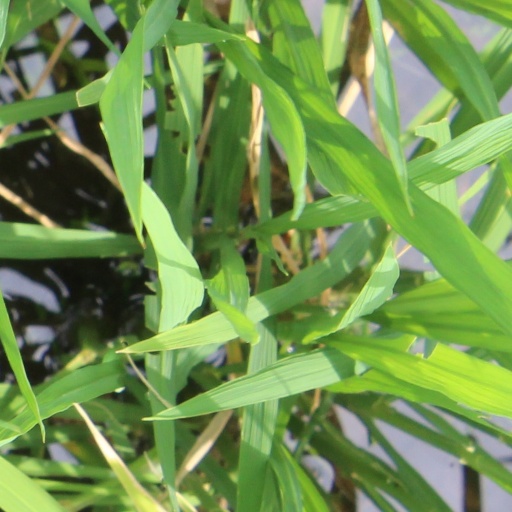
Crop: rice